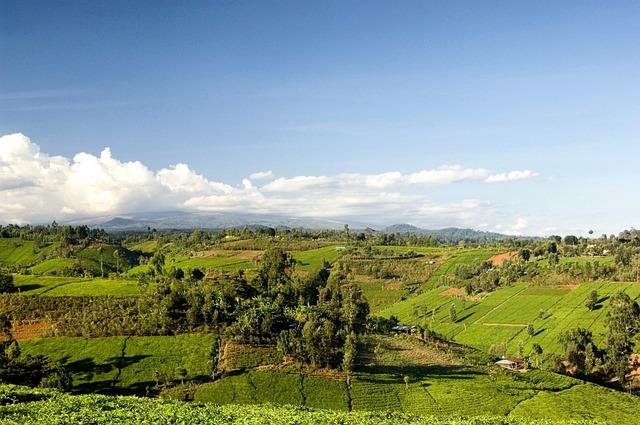
Eneo la wazi lenye ardhi yenye milima na mabonde lililozungukwa na wote wa asili kama vile: nyasi fupi, vichaka, na miti iliyosambaa na kutengeneza mandhari kwa ajili ya hifadhi ya wanyama pori au hifadhi ya misitu.